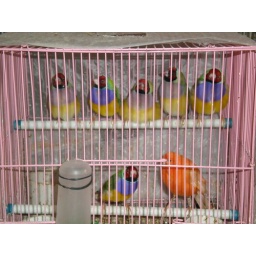
birds in market